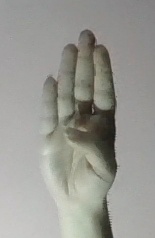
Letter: kaaf